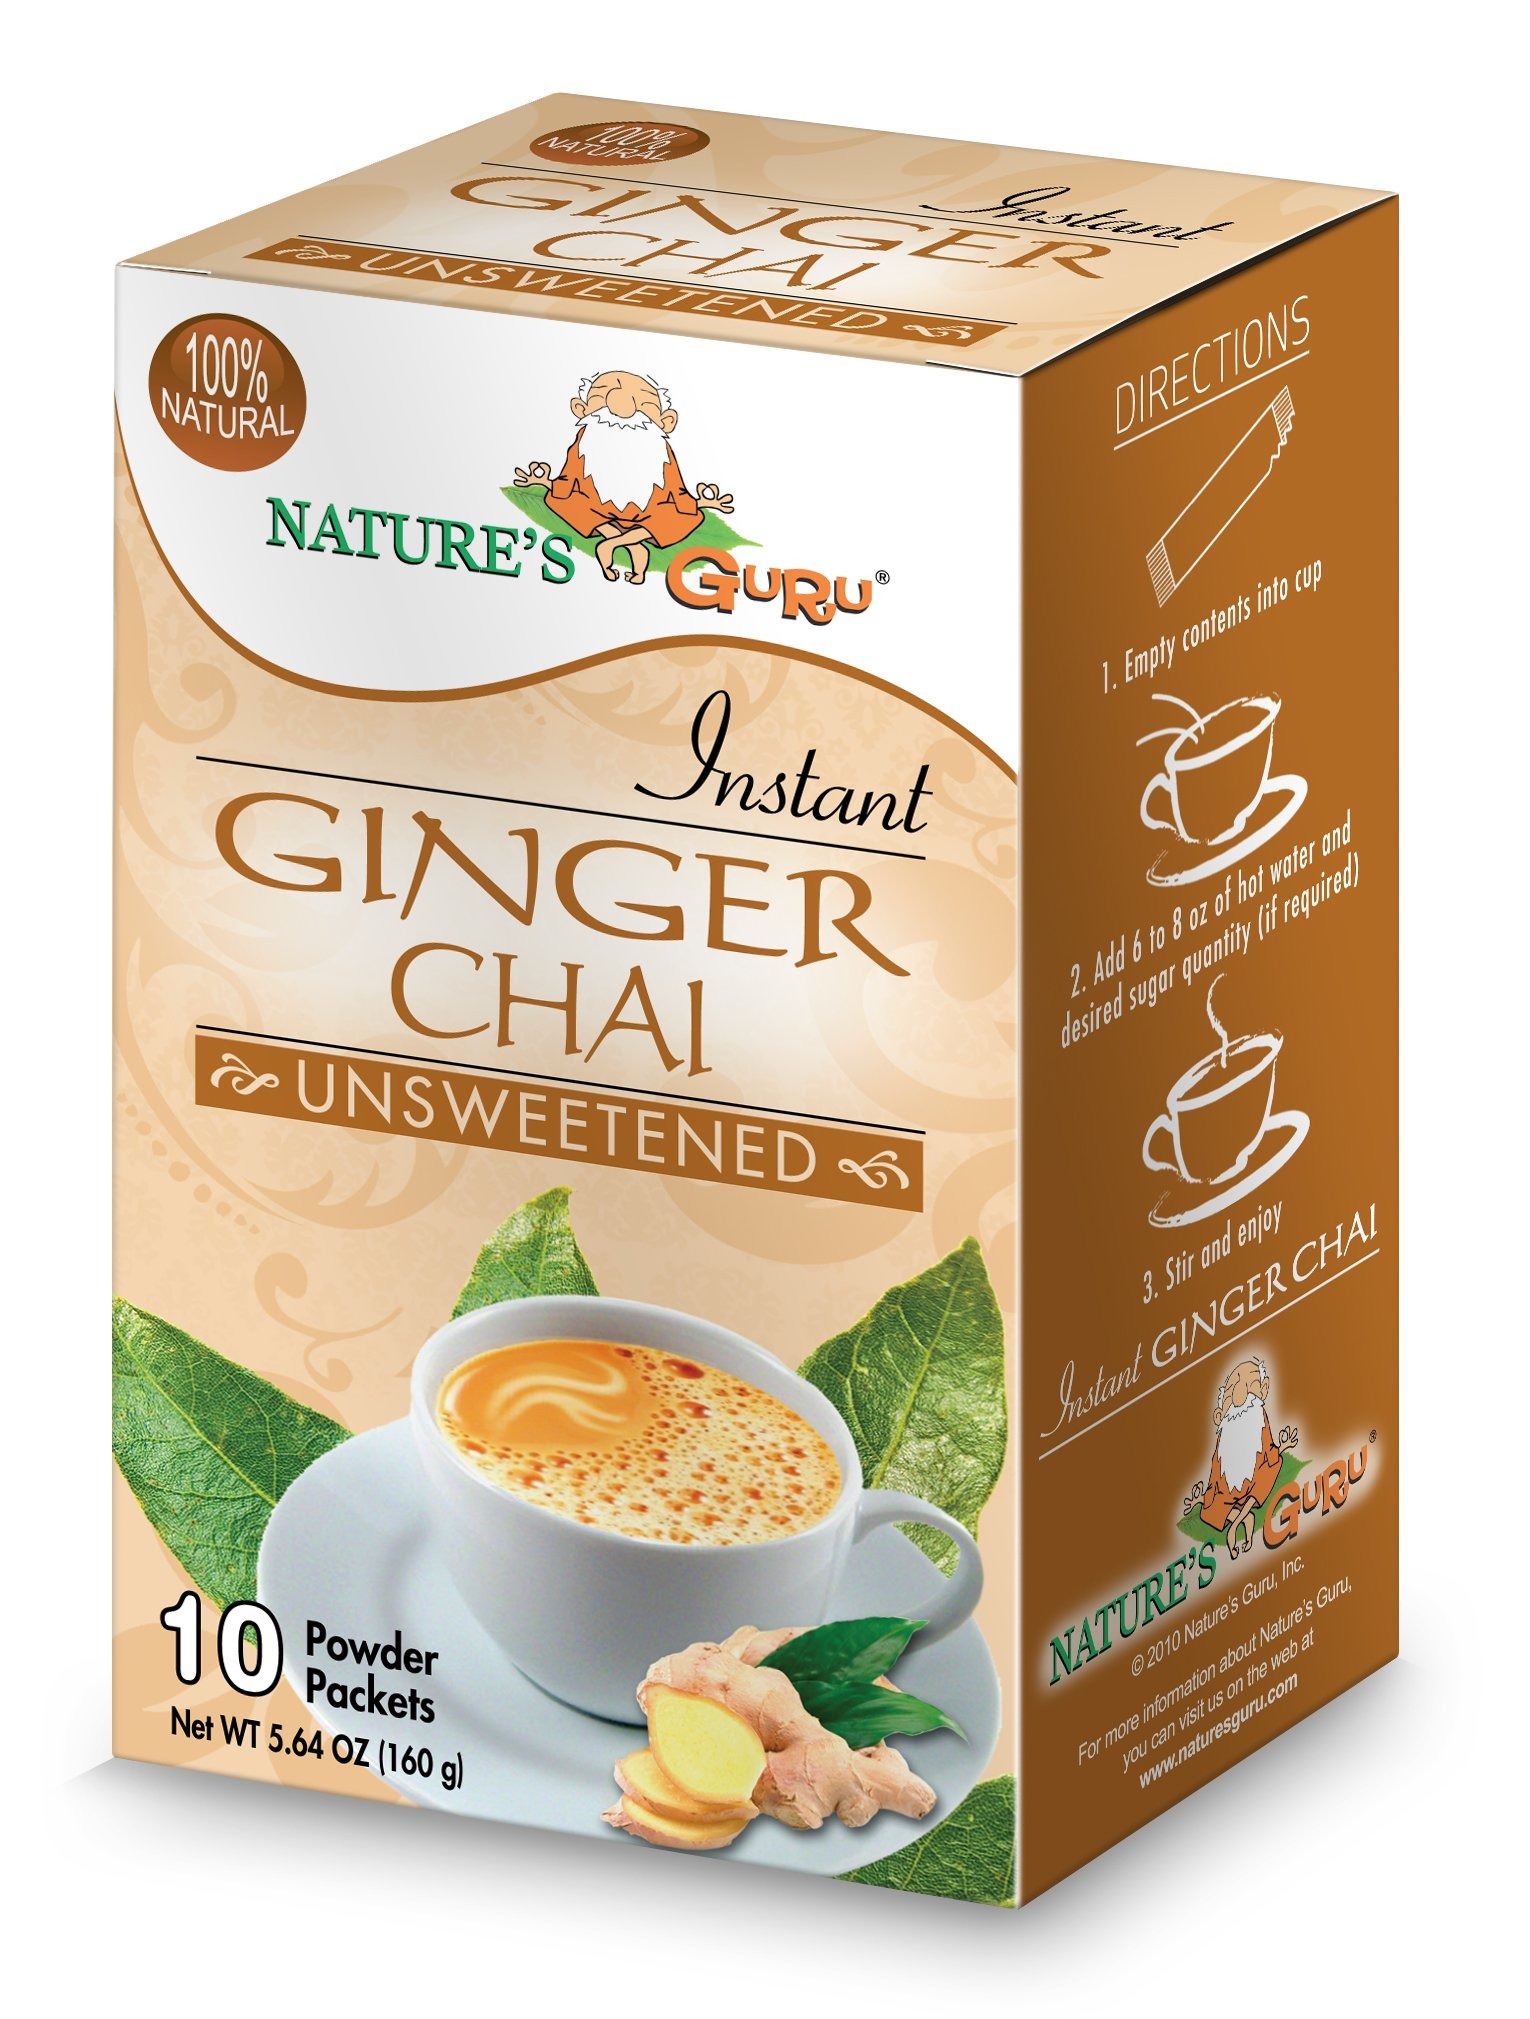
Item Name: Nature's Guru Instant Ginger Chai Tea Drink Mix Unsweetened 10 Count Single Serve On-the-Go Drink Packets
Bullet Point 1: GINGER CHAI: You'll love this sugar-free authentic Indian Chai spiced with ginger! No need to steep or brew, just add hot water & enjoy a cup of gourmet Chai. Naturally Non-GMO & Gluten free.
Bullet Point 2: INSTANT CHAI: Whether you like sweetened or unsweetened chai, enjoy our Classic or Vanilla Chai, or crave something spicy or herbal, like Masala, Saffron, Cardamom or Lemongrass—we have the chai for you!
Bullet Point 3: INSTANT GRATIFICATION: With Nature's Guru Instant Chai Mix, organic whole leaf teas, Madras Coffee, & Tender Coconut Water powders, you're just moments away from a tasty, natural beverage, anytime.
Bullet Point 4: TASTY & CONVENIENT: Our hot drink & latte mixes, Chai, tea bags, & coconut water powders can be mixed anywhere, anytime by adding hot or cold water. Individual packages are easy to enjoy on the go!
Bullet Point 5: NATURE'S GURU: We are passionate about creating health & wellness foods & drinks with on-the-go, stash-in-your bag convenience. Try our instant chai, whole leaf tea, coconut water powder, & more!
Product Description: An authentic taste of traditional Ginger Chai from India. An easy to prepare gourmet cup of heart warming Chai. A natural solution to your drink doldrums.
Value: 5.64
Unit: ounce

Price: 24.82